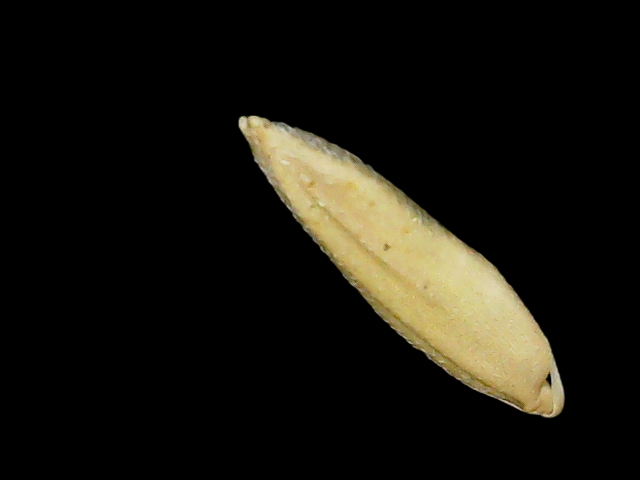
Rice variety: Binadhan26